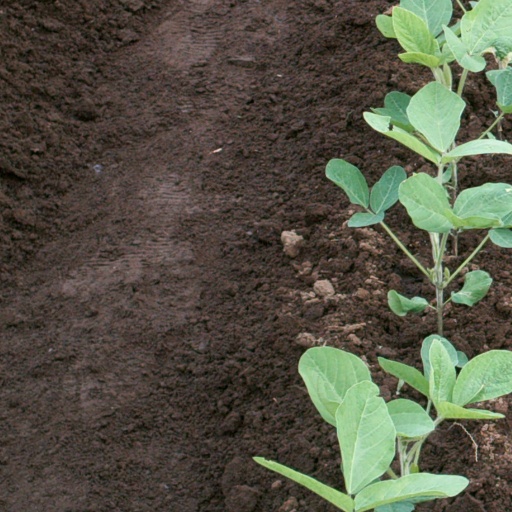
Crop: soybean